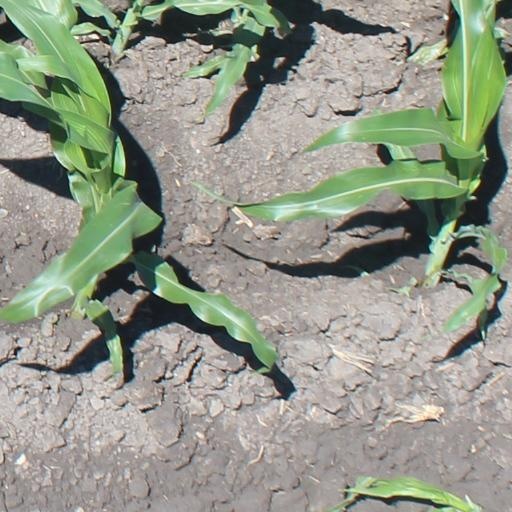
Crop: maize; corn